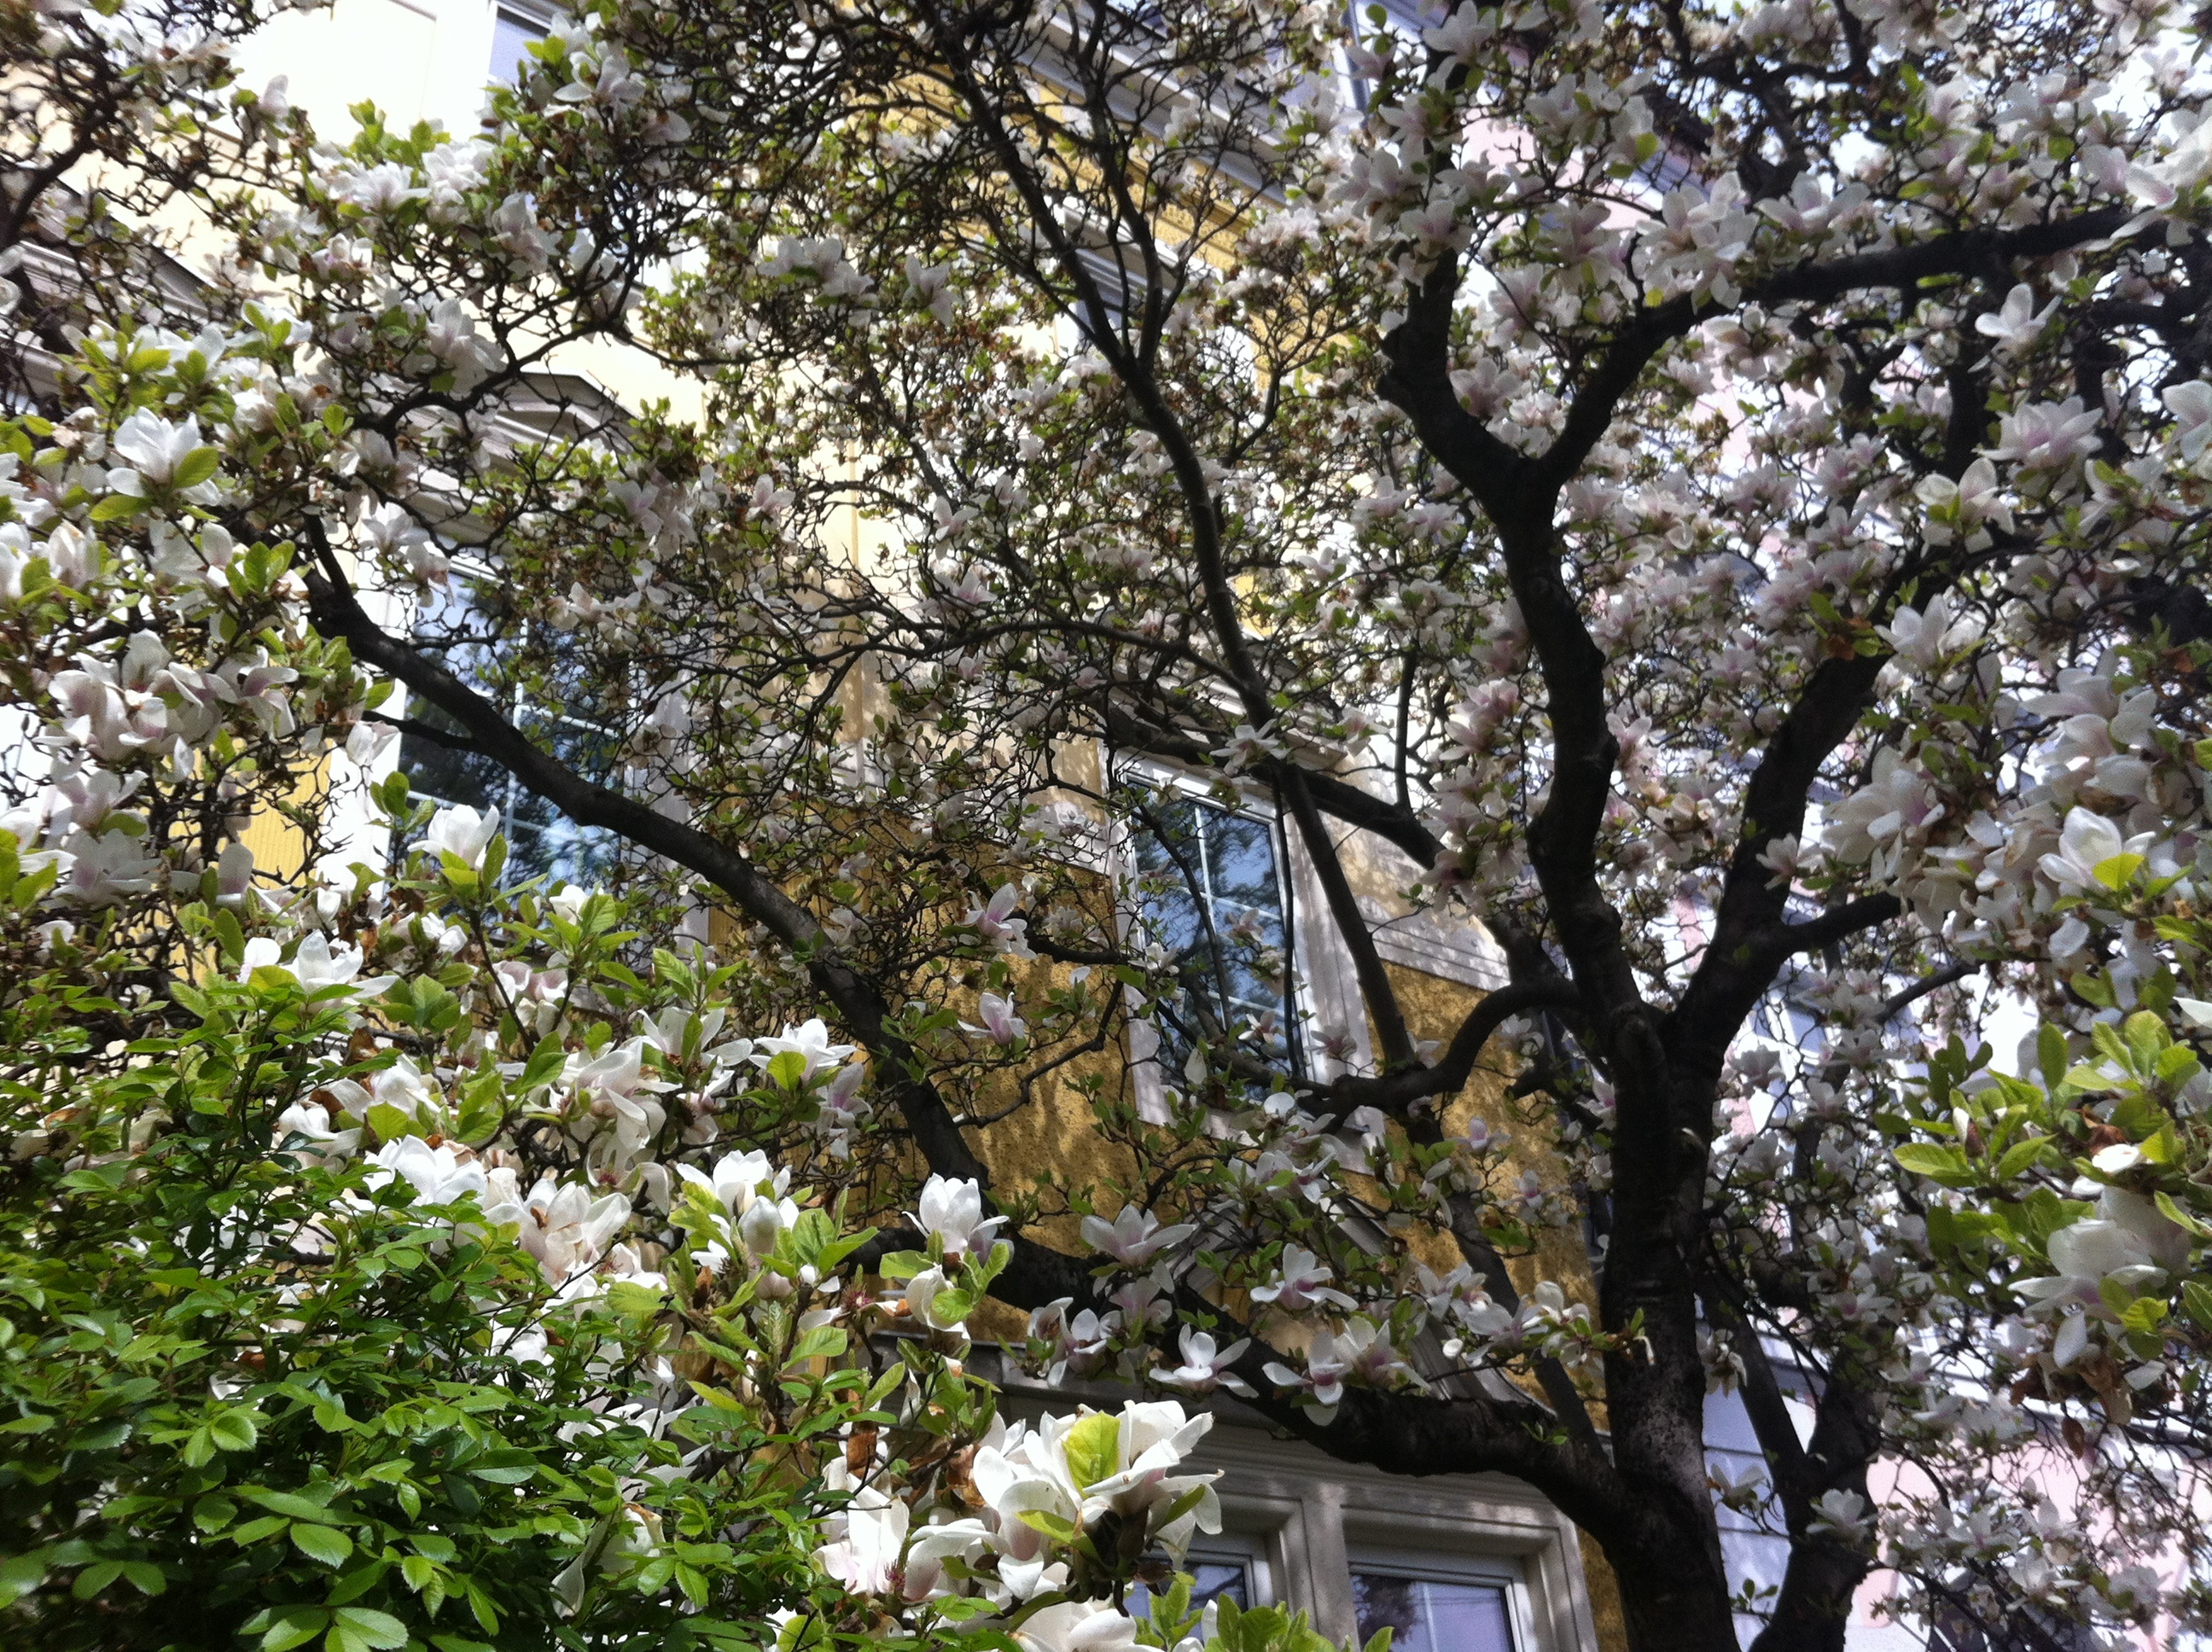
tree, branch, blossom, plant, flower, spring, produce, botany, garden, cherry blossom, shrub, flowering plant, woody plant, land plant